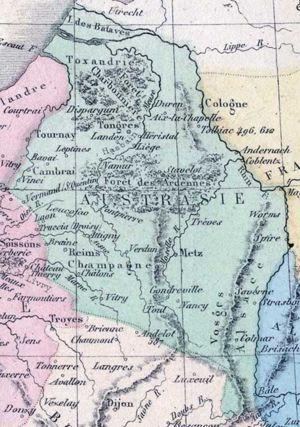
Désiré de Verdun, ou Didier de Verdun, né vers 480, peut-être à Dijon, mort le 8 mai 554, peut-être à Verdun, est le 9ᵉ évêque de Verdun. Il est fêté le 23 août.
L’Austrasie est un royaume franc à l'époque mérovingienne. Ce royaume couvre, outre le nord-est de la France actuelle, le reste des bassins de la Meuse et de la Moselle, jusqu’aux bassins moyen et inférieur du Rhin et peut être considéré comme le berceau de la dynastie carolingienne.
Les royaumes francs sont les différents royaumes barbares qui se sont succédé ou ont cohabité en Europe occidentale durant le Haut Moyen Âge après le déclin de l'Empire romain d'Occident et la conquête de ces territoires par les Francs au cours du Vᵉ siècle.
Les Lingons sont une population protohistorique ayant constitué l'un des plus anciens peuples gaulois, l'ethnogenèse du peuple Lingon participant en outre du développement socioculturel protohistorique de l'Arc alpin.